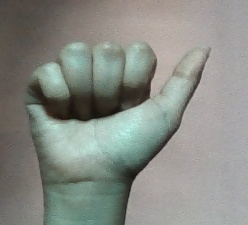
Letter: dhad